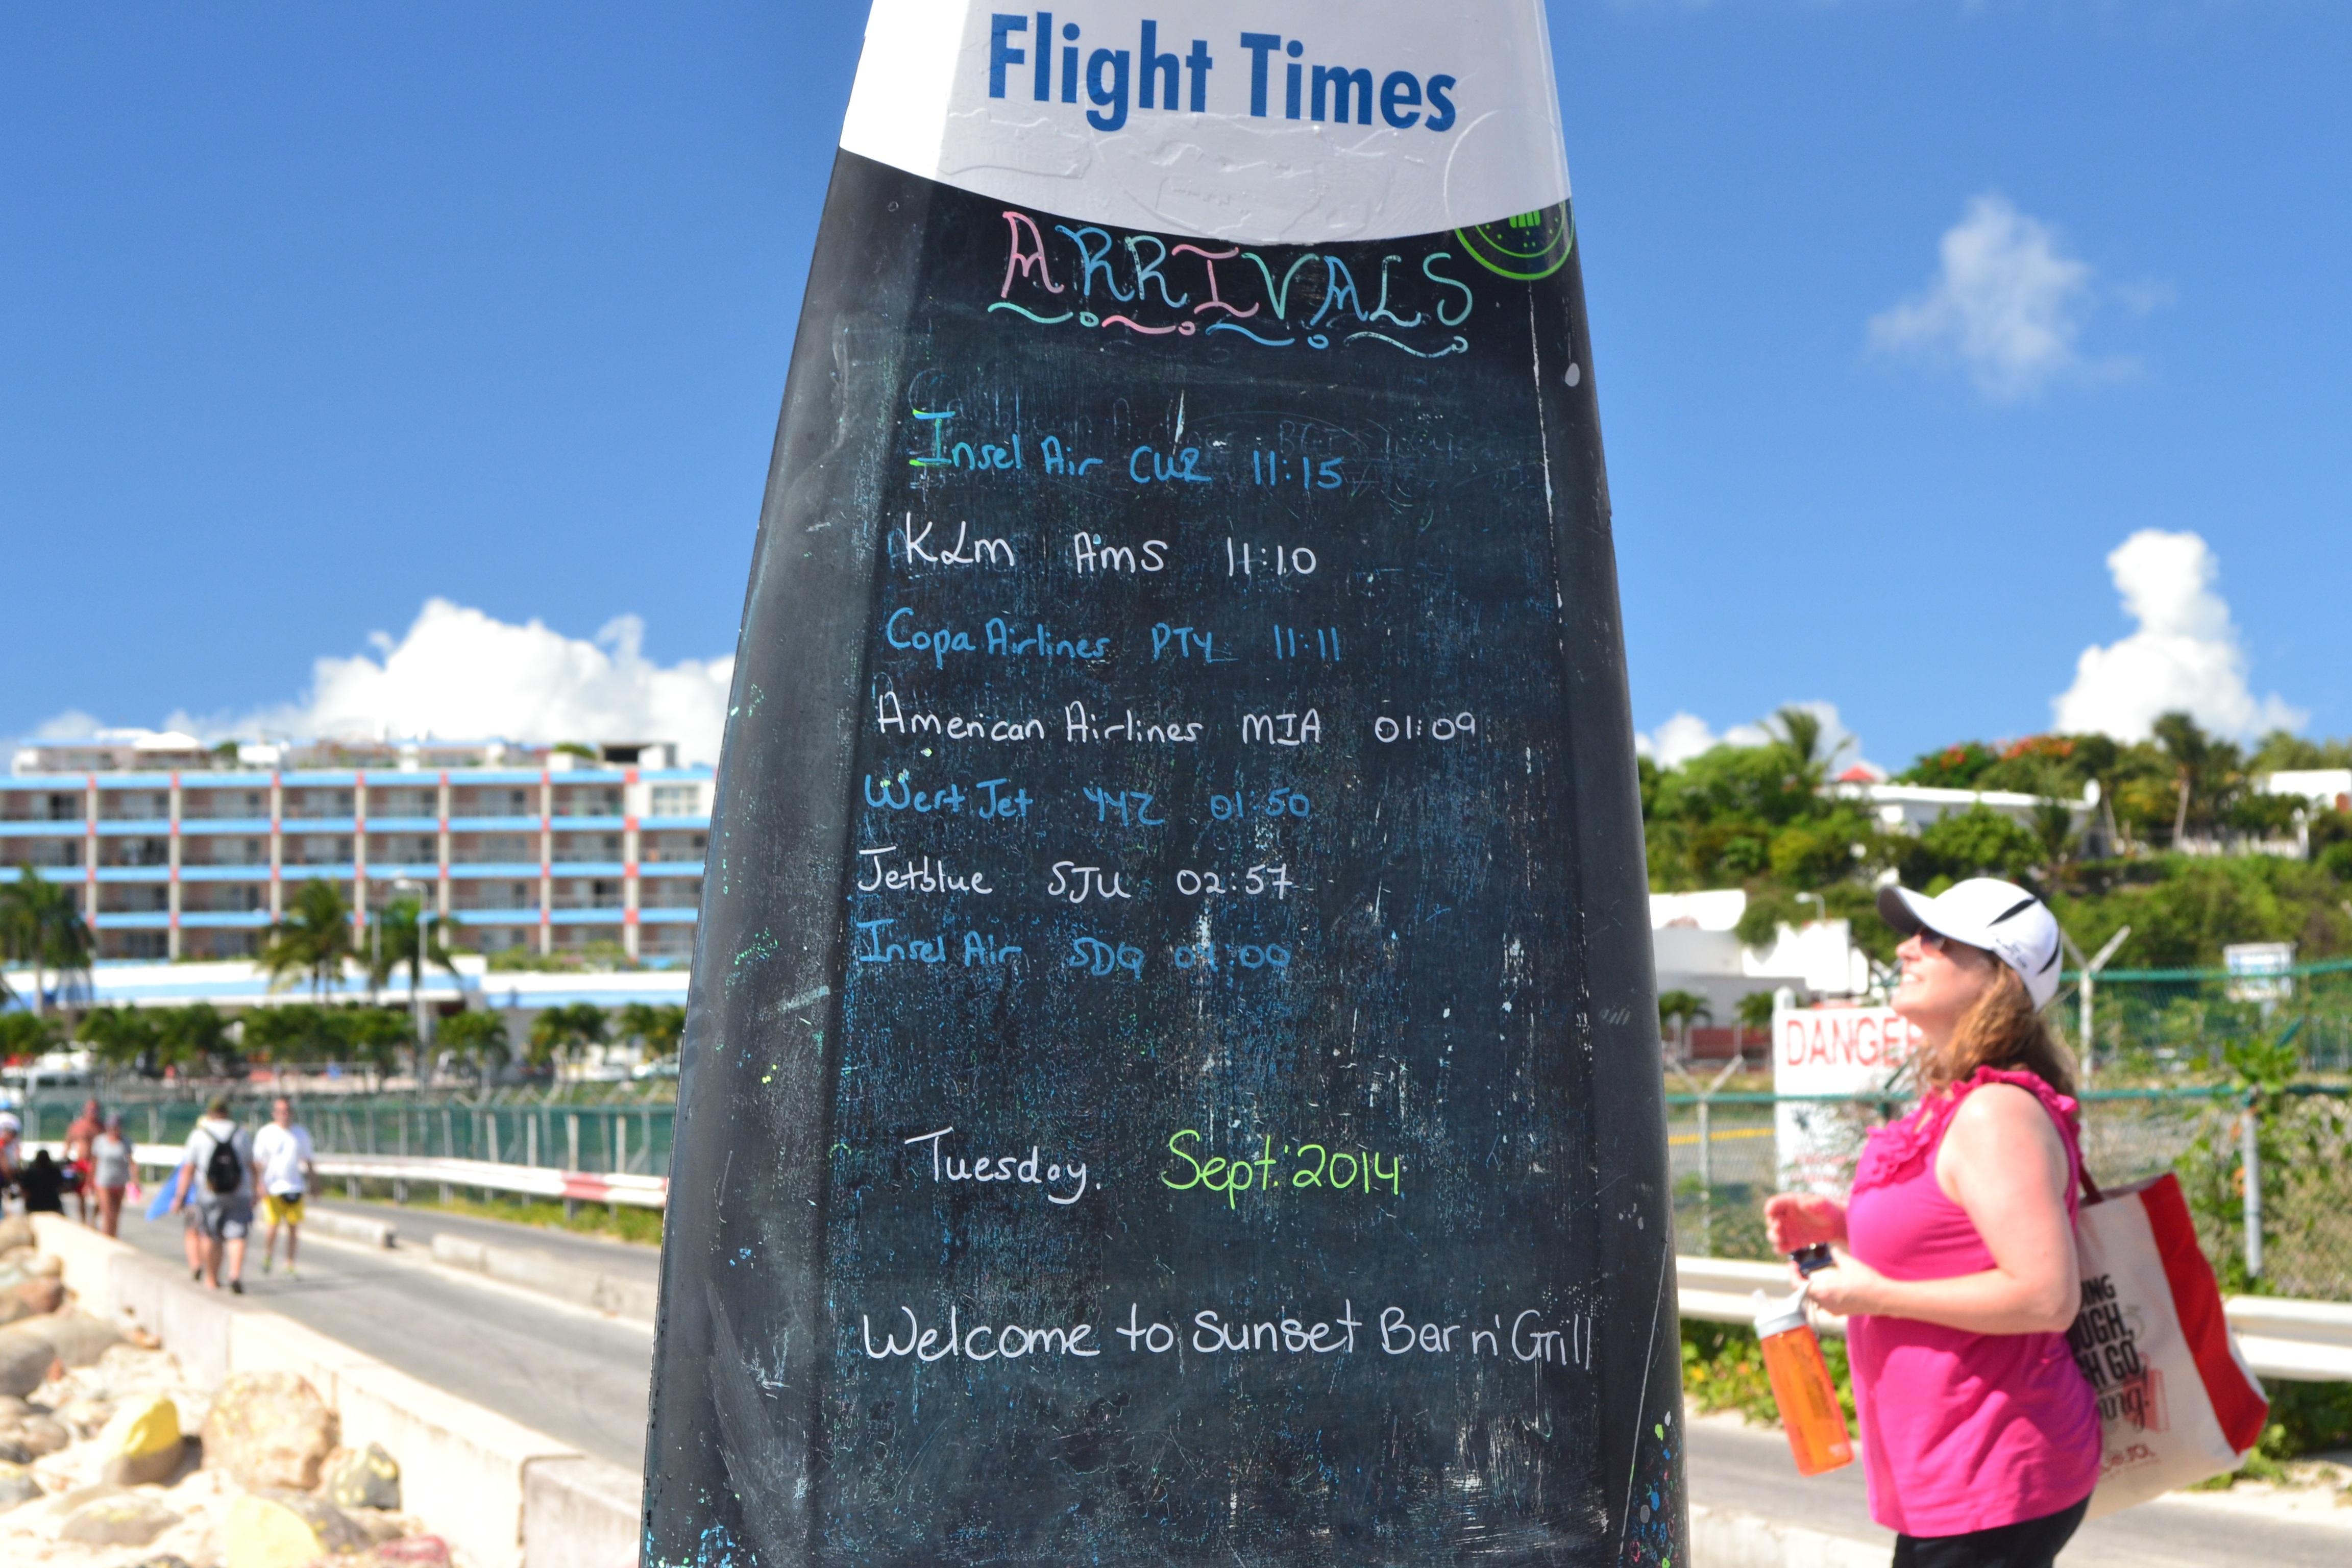
advertising, monument, aircraft, transport, sign, tourism, memorial, departures, arrivals